Jobst Brandt

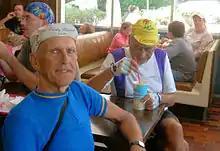
Jobst Brandt (front) in 2008

Jobst Brandt (January 14, 1935 – May 5, 2015) was an American mechanical engineer, inventor, bicycle enthusiast, educator, and author.